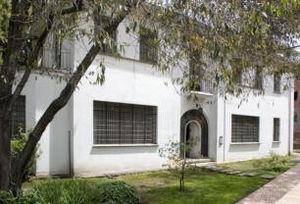
Cet article liste les monuments nationaux de Bogota, en Colombie. Au 25 septembre 2013,157 monuments nationaux y étaient recensés.
Cette page recense les principaux musées de Colombie.